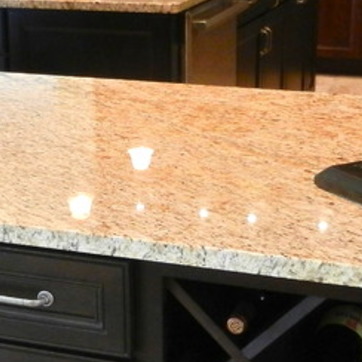
Material: polishedstone